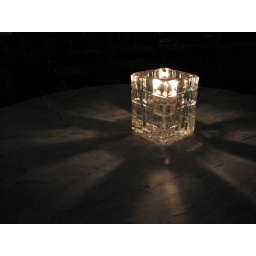
Sitting at my table at Jinja Bar &amp;amp; Bistro, the candle and its light radiating in all directions seemed interesting